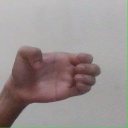
अक्षर: ख